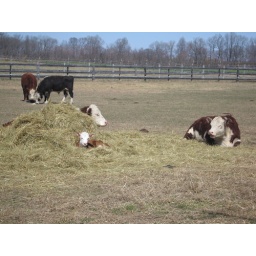
A cute baby cow is nestled in the hay